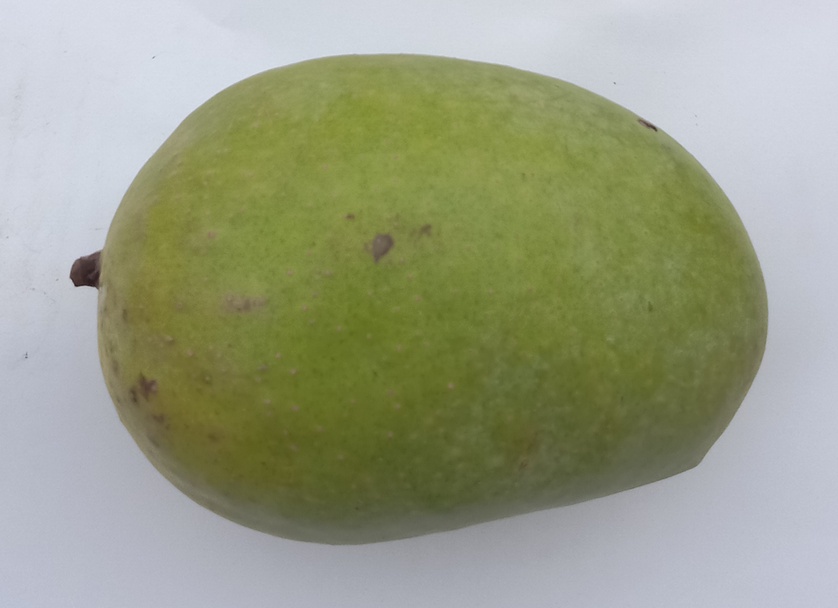
Mango variety: Langra